Lamar John Ryan Cecil

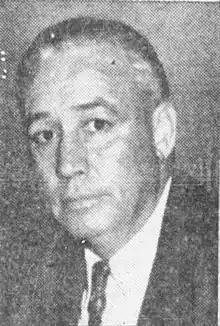

Lamar John Ryan Cecil (November 2, 1902 – February 14, 1958) was a United States district judge of the United States District Court for the Eastern District of Texas.